Saint-Martin-les-Eaux

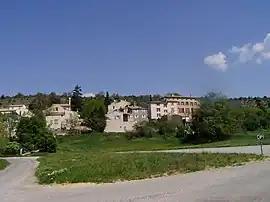
A general view of the village of Saint-Martin-les-Eaux

Saint-Martin-les-Eaux (Provençal: "Sant Martin deis Aigas") is a commune in the Alpes-de-Haute-Provence department in southeastern France.